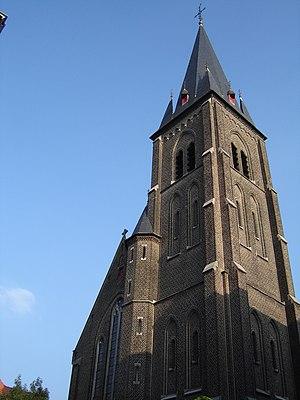
Cette page regroupe l'ensemble des monuments classés de la ville de Gand.